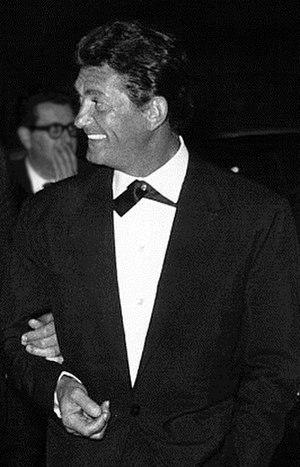
L'acteur français Jean Marais en 1961, durant le Festival dei due mondi. Spoleto, Ombrie, Italie.
Louis de Funès, de son nom complet Louis de Funès de Galarza, est un acteur français né le 31 juillet 1914 à Courbevoie et mort le 27 janvier 1983 à Nantes.